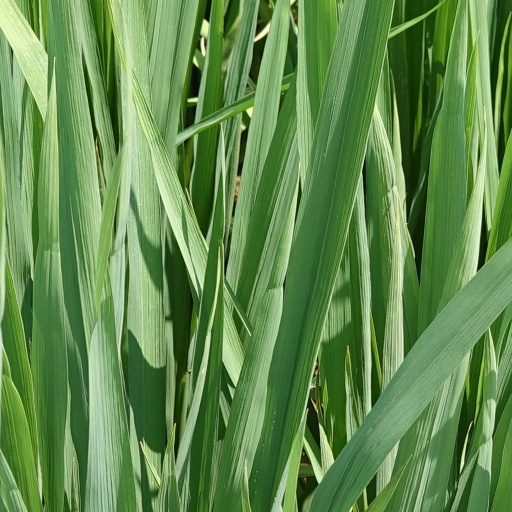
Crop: rice